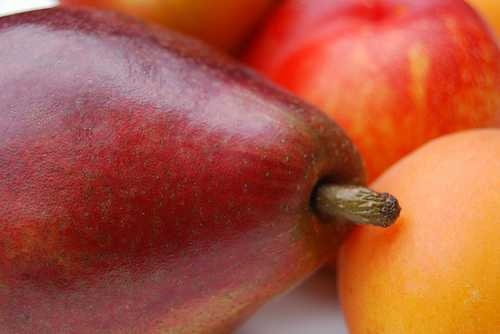
Label: Orange